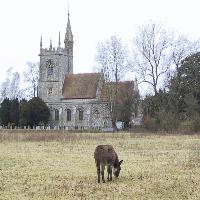
Weather: cloudy or overcast